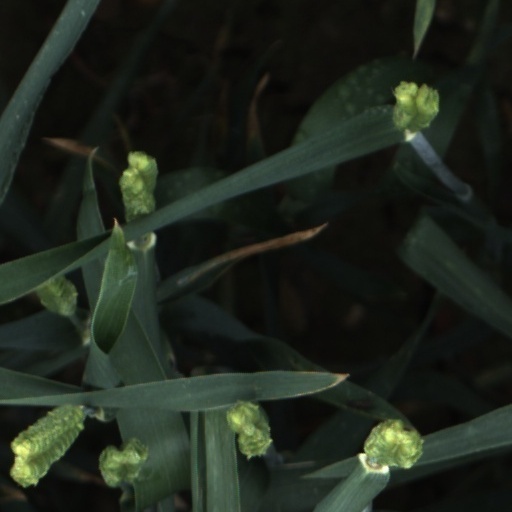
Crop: wheat